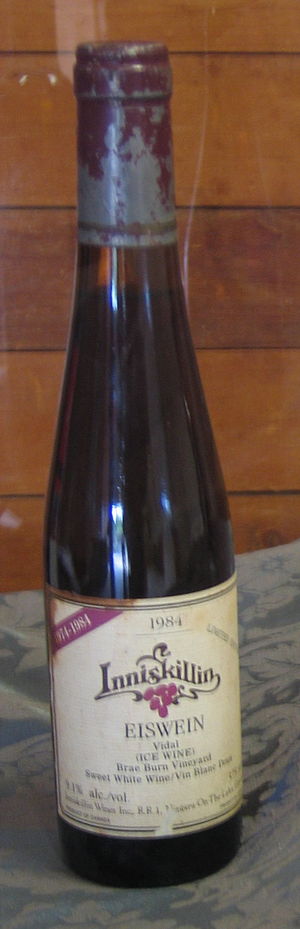
Isvin / Producenter / Europa
Den første isvin Inniskillin produceret, en 1984 Vidal blev mærket "Eiswein".
Isvin er en type dessertvin der bliver produceret på druer der er frosset mens de stadig sidder på vinstokken. Dette gør at alt vandet i druen er frosset væk, og tilbage er kun det naturlige sukker- og syreindhold. Det resulterer i en meget kompleks og sød vin. Druerne til isvin må kun høstes når de er frosset naturligt og temperaturen skal være på -8 grader eller derunder når de plukkes. Meget isvin bliver lavet på druerne Riesling, Vidal, Cabernet Franc og Cabernet Sauvignon, men der findes også isvin lavet på Shiraz, Merlot, Sangiovese samt andre.